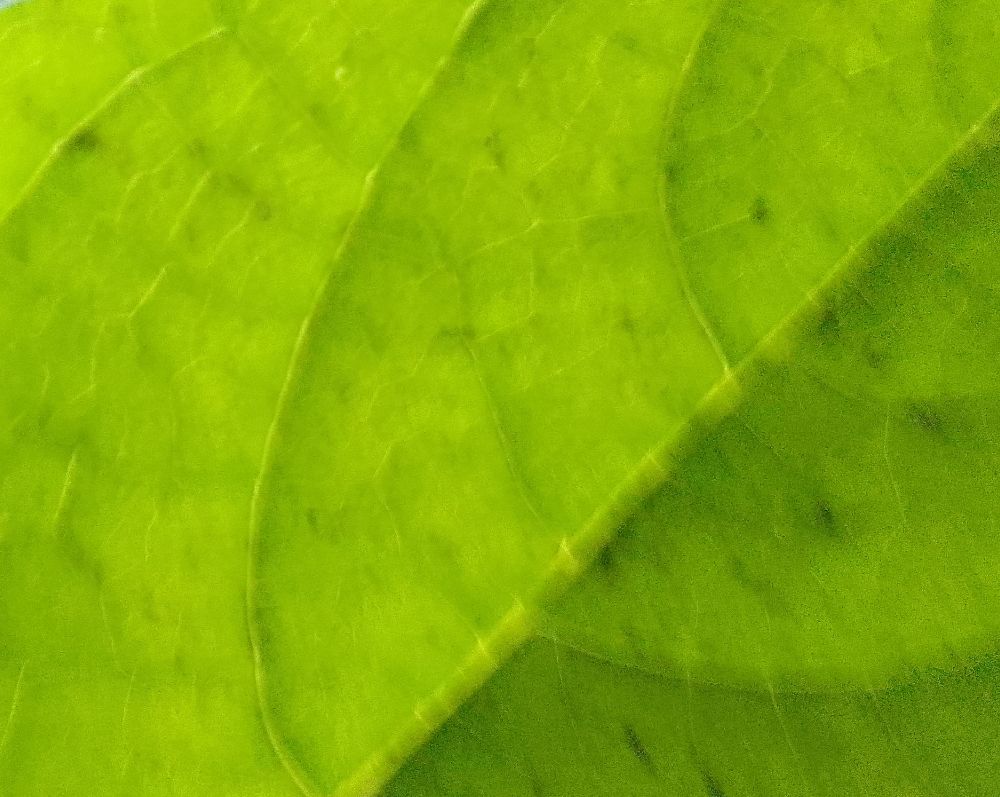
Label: healthy